Sera Chöding Hermitage

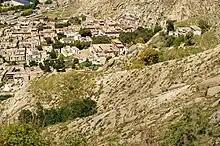
Overview of the Hermitage and the Sera township

Sera Chöding Hermitage is very near Sera Monastery; it lies just behind the Great Assembly Hall, about 15 minutes walk up the Purbochok hill which surrounds the Sera Monastery complex. The hermitage is reached by a track (footpath) where painted rock carvings of Tsongkhapa, Jamchen and Dharma Raja (the protector) are seen flanking the stepped approaches, along the route. A new building has been constructed in place of the old hermitage, which was destroyed during the 1959 Revolution. Below the hermitage are the Upper Tantric College (Gyuto) and Lower Tantric College (Gyu-me) of Lhasa. A further climb up the hill leads to caves where Tsongkhapa meditated.